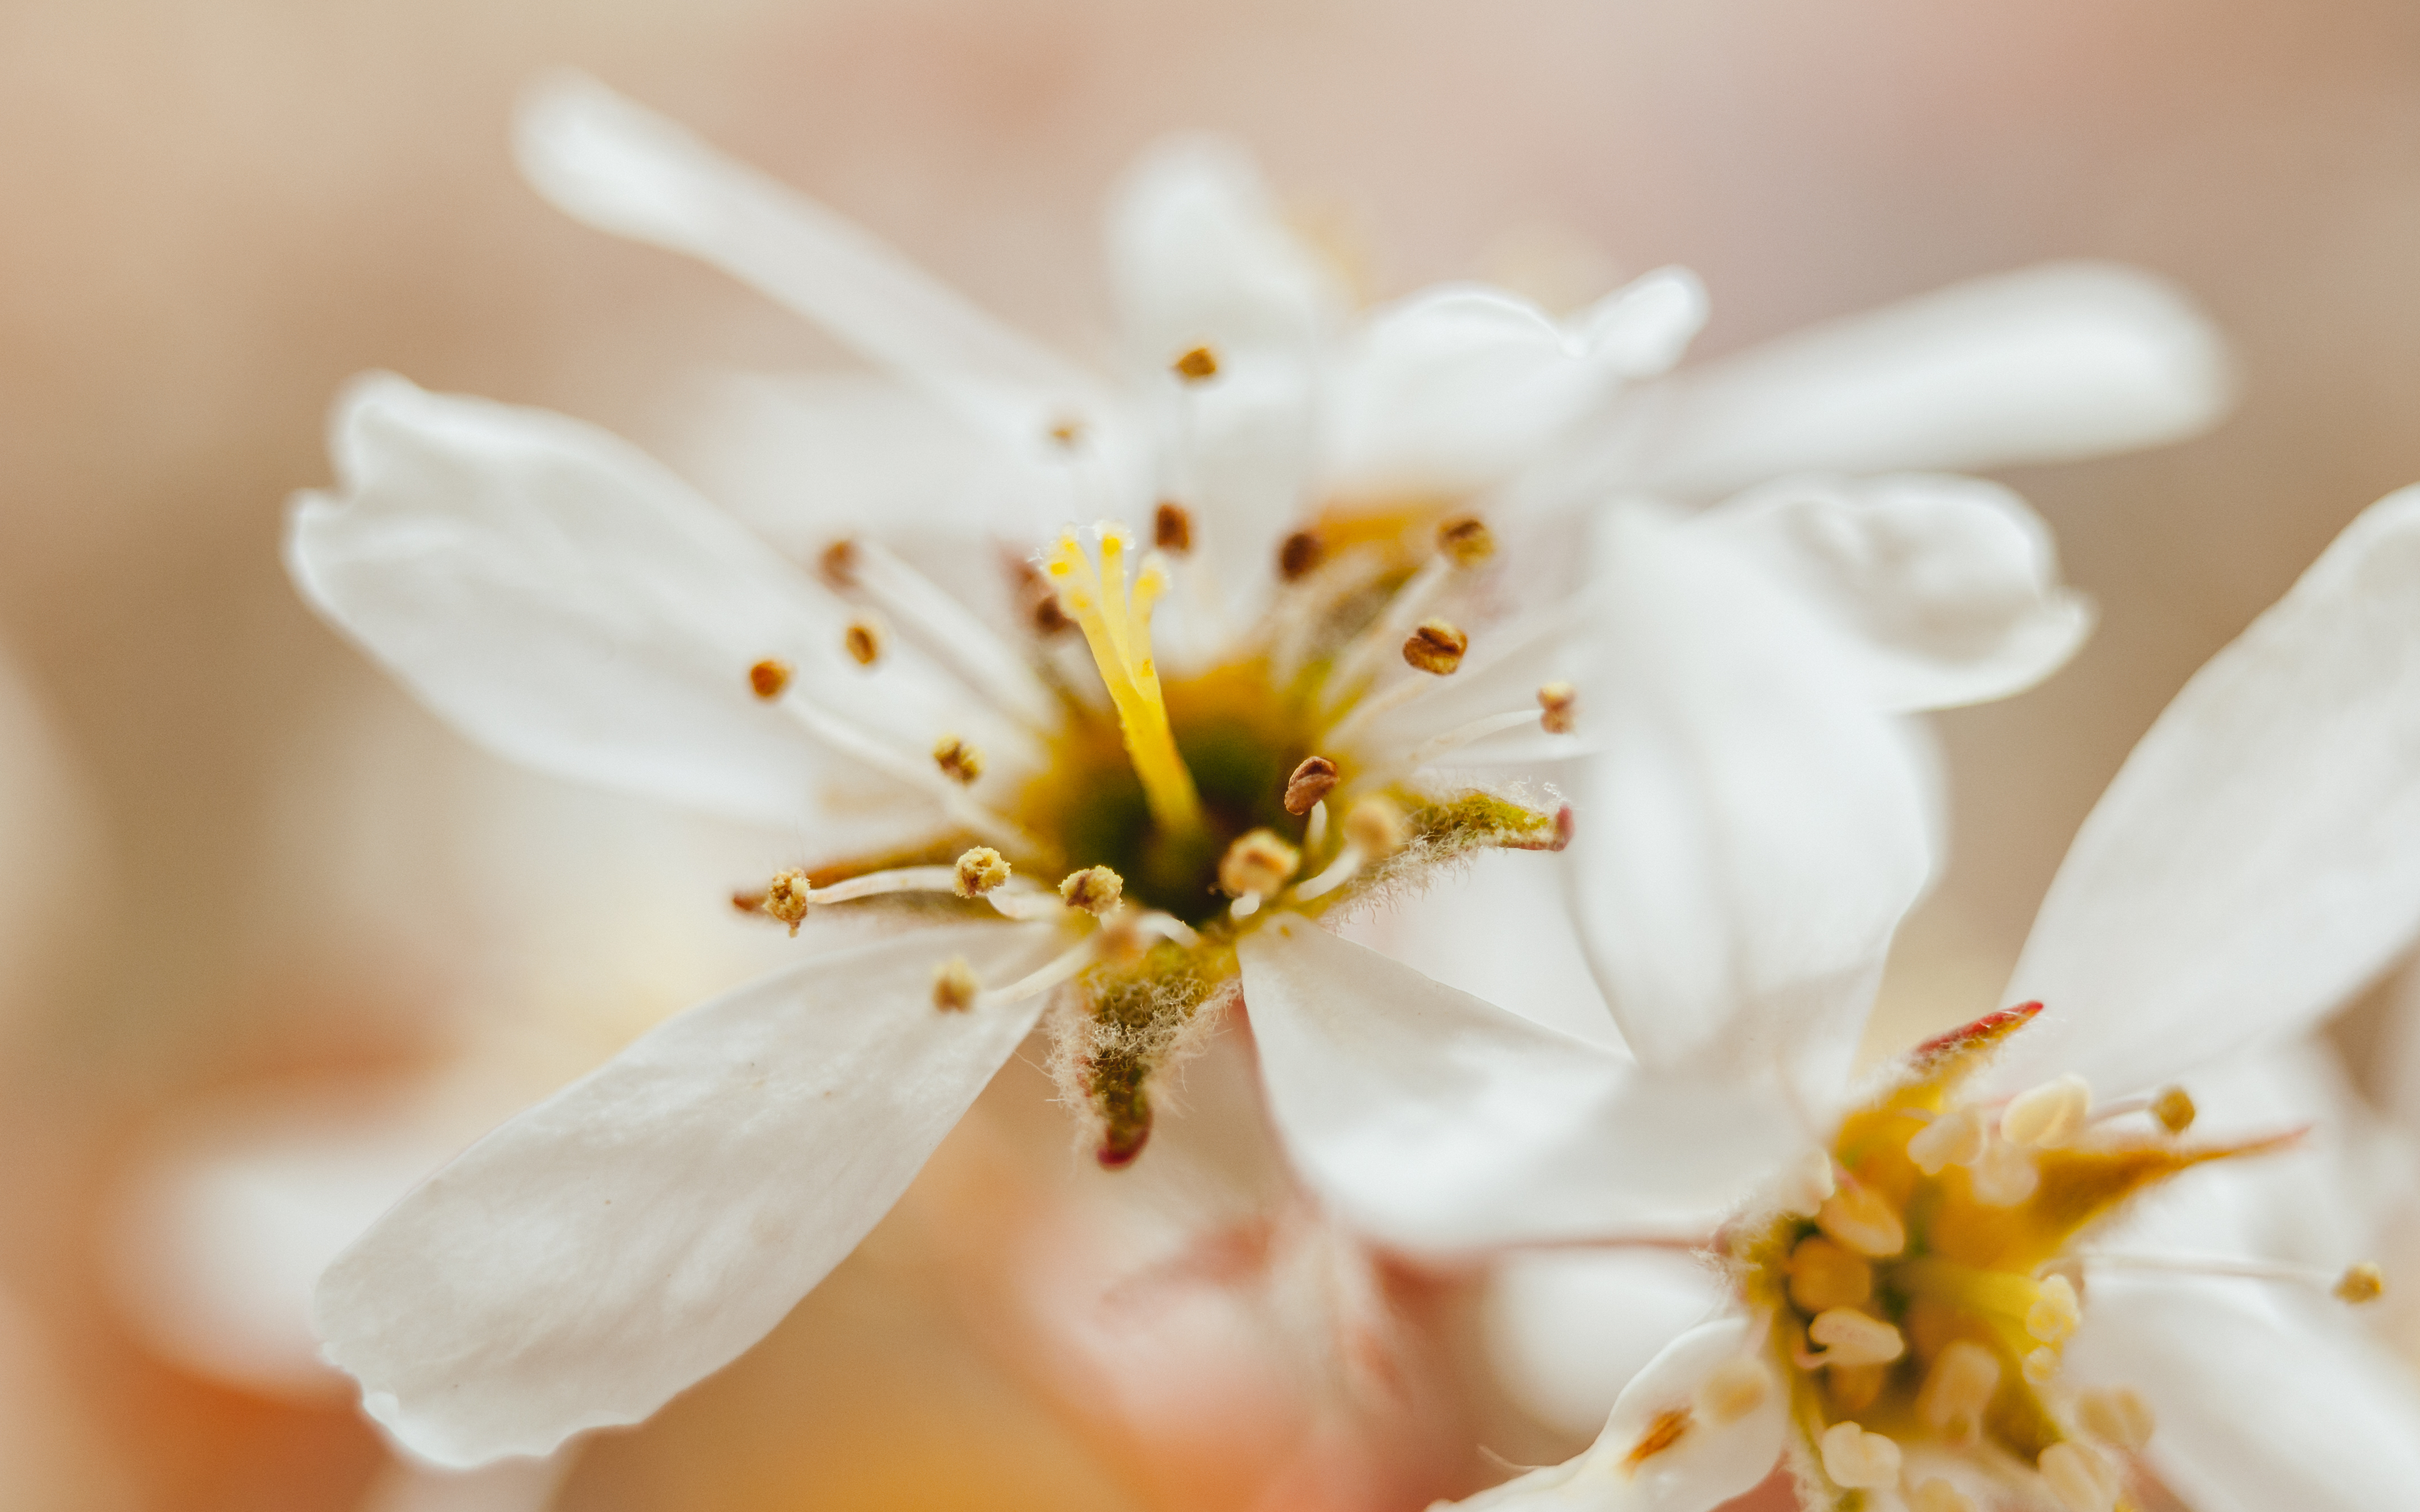
nature, branch, blossom, plant, white, photography, sunlight, flower, petal, spring, produce, botany, yellow, flora, close up, macro photography, flowering plant, rose family, plant stem, land plant